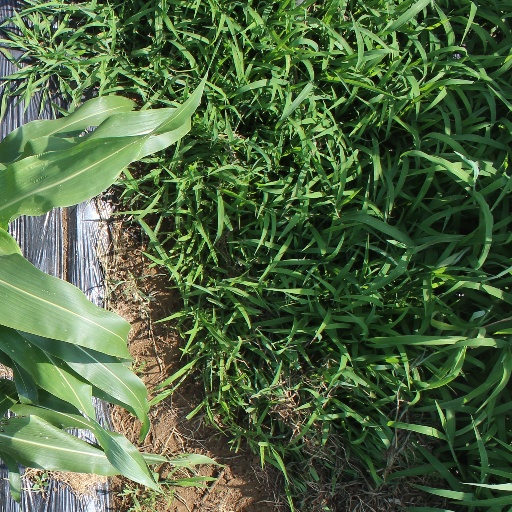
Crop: sorghum